Dolf van den Brink

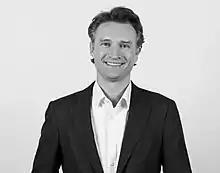

Dolf van den Brink (born 1973) is a Dutch businessman who is the chief executive officer and chairman of the executive board at Heineken N.V.